State planning in Porirua

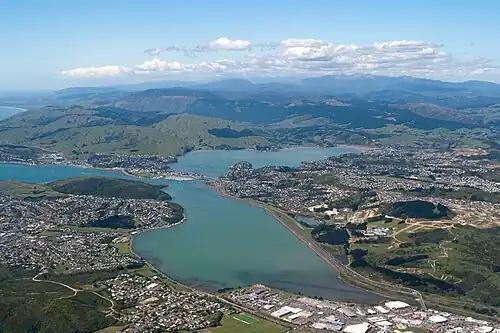
Aerial view of Porirua Harbour encompassing several State housing suburbs

In the post war era, a shortage of housing in Wellington led to a need for increased housing development. The satellite community of Porirua, 20 km from New Zealand's capital, Wellington was a collection of planned suburban development to meet this demand. It has been described as 'a planning guinea pig’ where it would follow similar ideas and direction to the British New towns movement. Between the 1940s and 1970s it was planned and developed for 70,000 people. In the late 1950s and 1960s it would transform from a village to city. The Department of housing and construction and in particular when it was under the First Labour Government had a major role in its development. A large number of families, many of them migrants, flooded into Porirua’ into mostly State houses. By 1977, 78% of Porirua was State housing and it was the country's largest single concentration of public dwellings, (this dwindled to 41% in 2012). The population has increased from 5000 people in 1950 to 21000 in 1966 and 52,700 in 2012. The four main state-planned and housing estate suburbs of Porirua are Tītahi Bay, Porirua East, Cannons Creek, and Waitangirua.